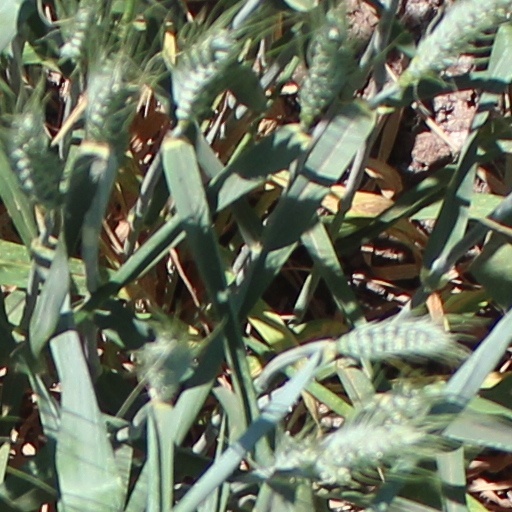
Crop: wheat